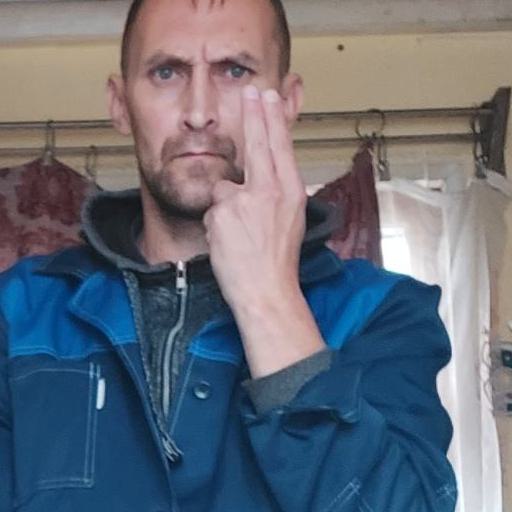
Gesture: two_up_inverted